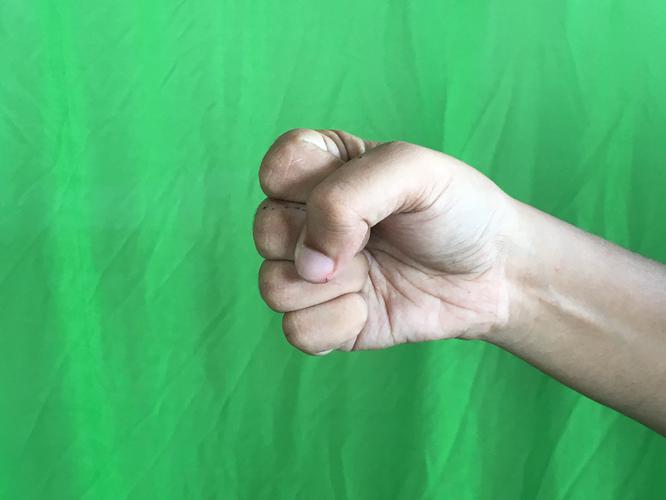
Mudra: Mushti
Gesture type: single_hand